2010 Western Australian storms

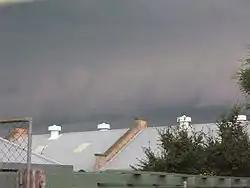
A shelf cloud approaching Perth city looking over Perth City Farm in East Perth at 3:53pm local time

The 2010 Western Australian storms, also known as the "Storm of the Decade" were a series of storms that travelled over southwestern Western Australia on 21 and 22 March 2010. One of the more intense storm cells passed directly over the capital city of Perth between 3:30pm and 5:00pm on Monday 22 March 2010. , it is still the costliest natural disaster in Western Australian history, with the damage bill estimated at .